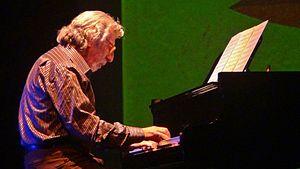
Francesc Burrull, né en 1934 à Barcelone, est un musicien, compositeur, pianiste de jazz espagnol, du mouvement de la Nova Cançó.